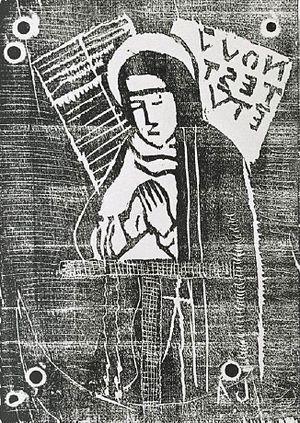
Sainte Gertrude (gravure sur bois d'Alfred Jarry, signée de son pseudonyme Alain Jans (reproduite dans la revue ""L'Ymagier"" en juillet 1895)"
Alfred Jarry, né à Laval le 8 septembre 1873 et mort à Paris le 1ᵉʳ novembre 1907, est un poète, romancier, écrivain et dramaturge français. Il est aussi dessinateur et graveur.